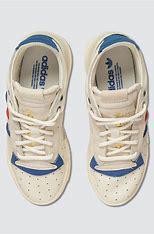
Brand: adidas
Model: Rivalry Rm Skate